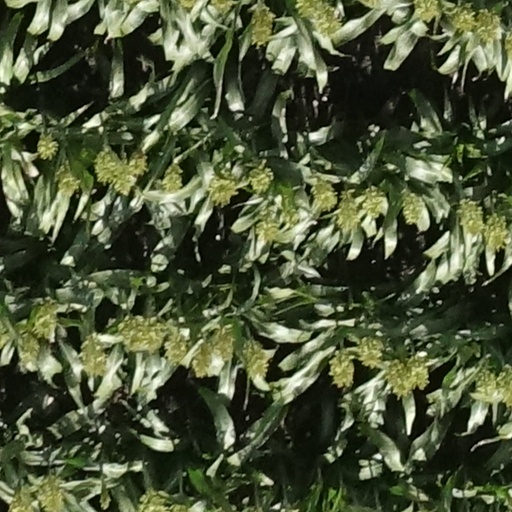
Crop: sorghum